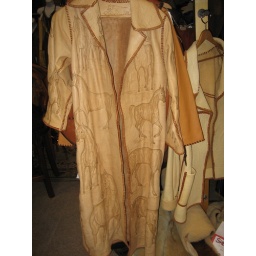
custom champagne deertan cow coat with x-braid all around and burned in horse artwork $2,900 (size 6 petite)